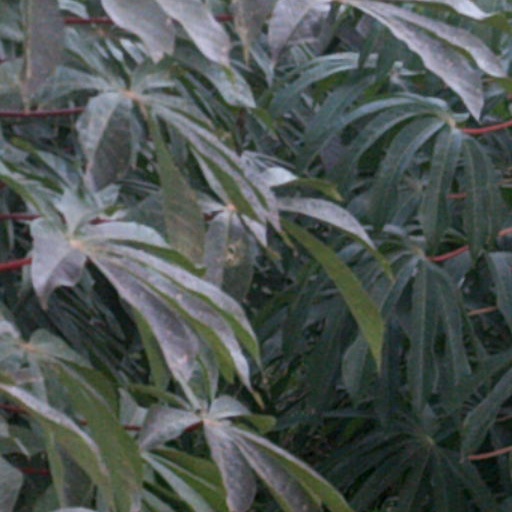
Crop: cassava